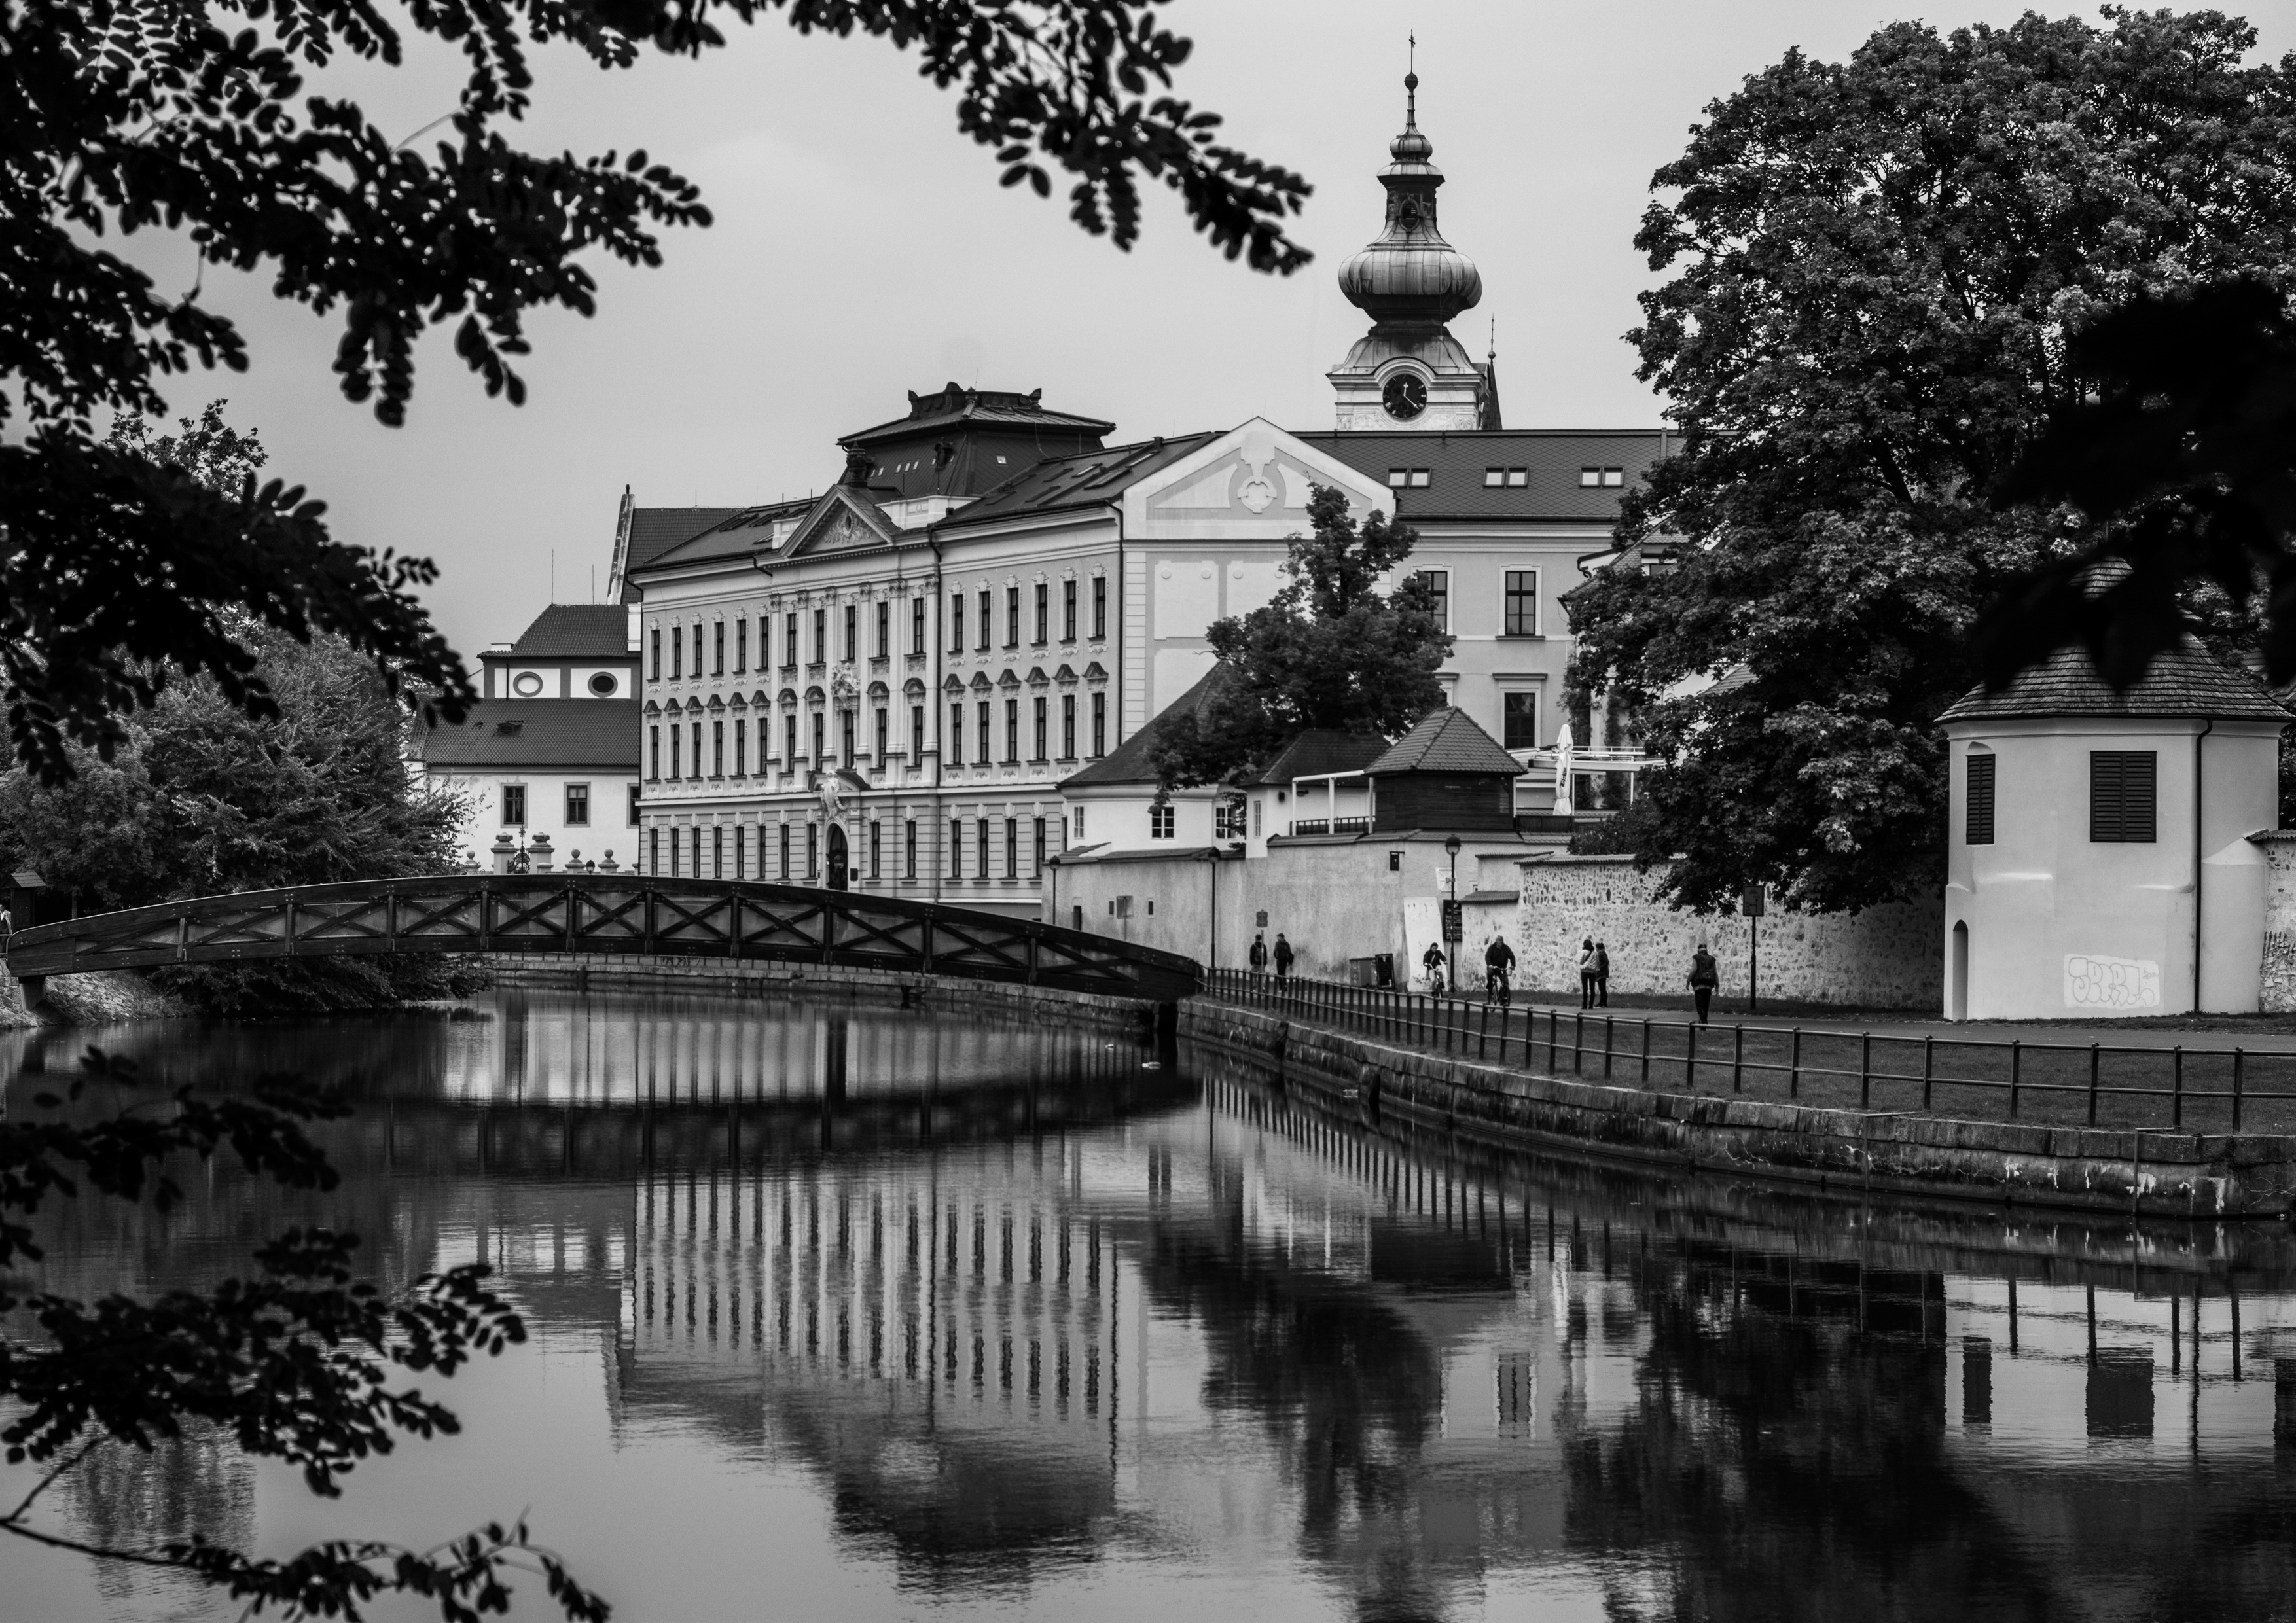
tree, black and white, photography, house, city, river, cityscape, reflection, monochrome, waterway, south bohemia, urban area, monochrome photography, bud jovice, sokol island